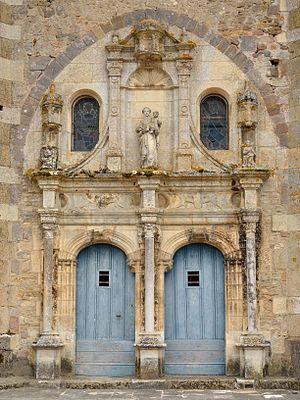
Portail de l'église d'Ainay-le-Château
Ainay-le-Château est une commune française située dans le département de l'Allier et la région Auvergne-Rhône-Alpes.